Organization of American Historians

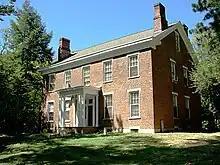
OAH headquarters in Bloomington, known as the Millen House, or the Raintree House.

OAH formed as the Mississippi Valley Historical Association at a meeting in Lincoln, Nebraska, of seven historical societies of the Mississippi Valley on October 17 and 18, 1907. The organization, devoted to studying the Mississippi Valley region, began a tradition of holding an annual meeting each year, and began quarterly publication in 1914 of the "Mississippi Valley Historical Review". As the scholarly emphasis of the organization and its journal developed and spread over time, its initial emphasis on the Mississippi Valley came under sharp challenge from members who wanted a better title and a wider scope. Ray Billington, OAH president in 1962–63, detailed four issues that arose and caused bitter quarreling during the discussion about the proposed name change in a 1978 "Journal of American History" essay: the desire to use the association's prestige to fight for liberal reforms, to change the association's name to represent a national scope, to democratize its oligarchical structure, and to take a firm stand against racial discrimination in terms of hotels and meeting cities. The reformers were successful and the "Mississippi Valley Historical Review" was renamed the "Journal of American History" and the organization, correspondingly, was renamed the Organization of American Historians the following year.